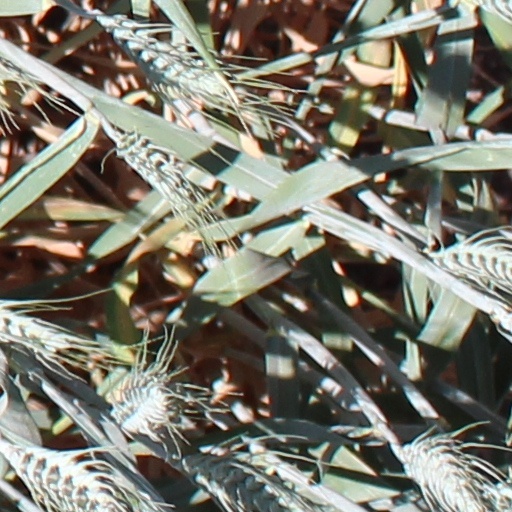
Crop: wheat